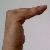
The image shows a hand gesture representing a space in Indian Sign Language.